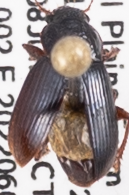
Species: Harpalus desertus
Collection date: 2022-06-08
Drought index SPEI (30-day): -0.842
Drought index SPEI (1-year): -1.13
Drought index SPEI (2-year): -1.13